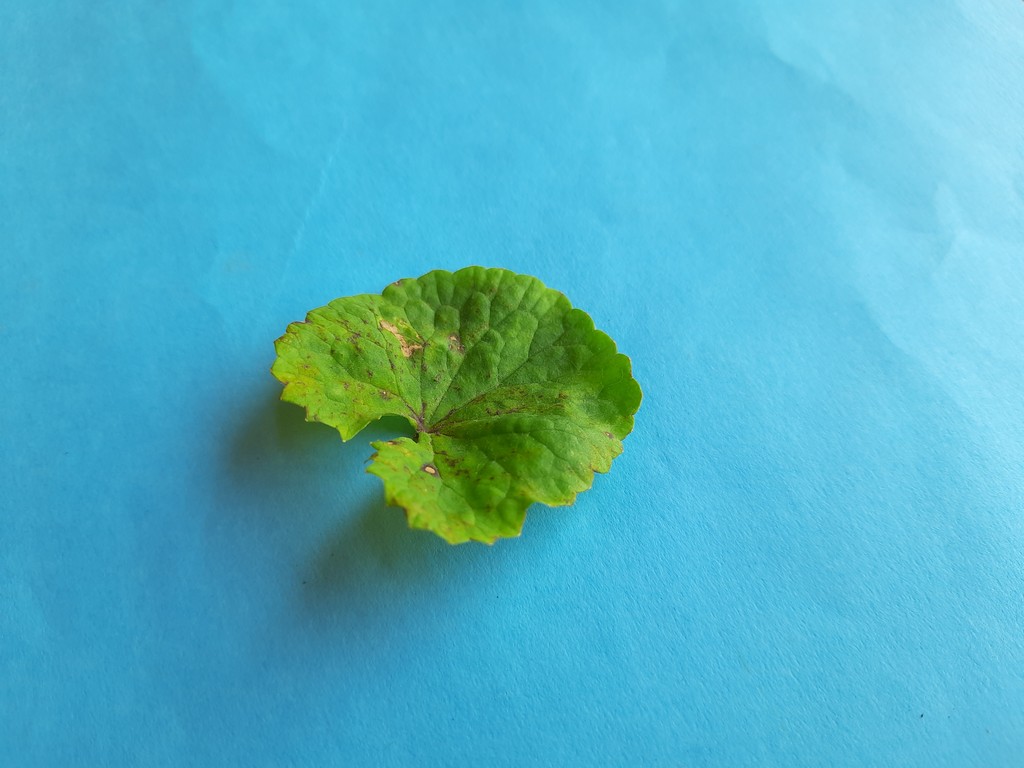
Label: Unhealthy